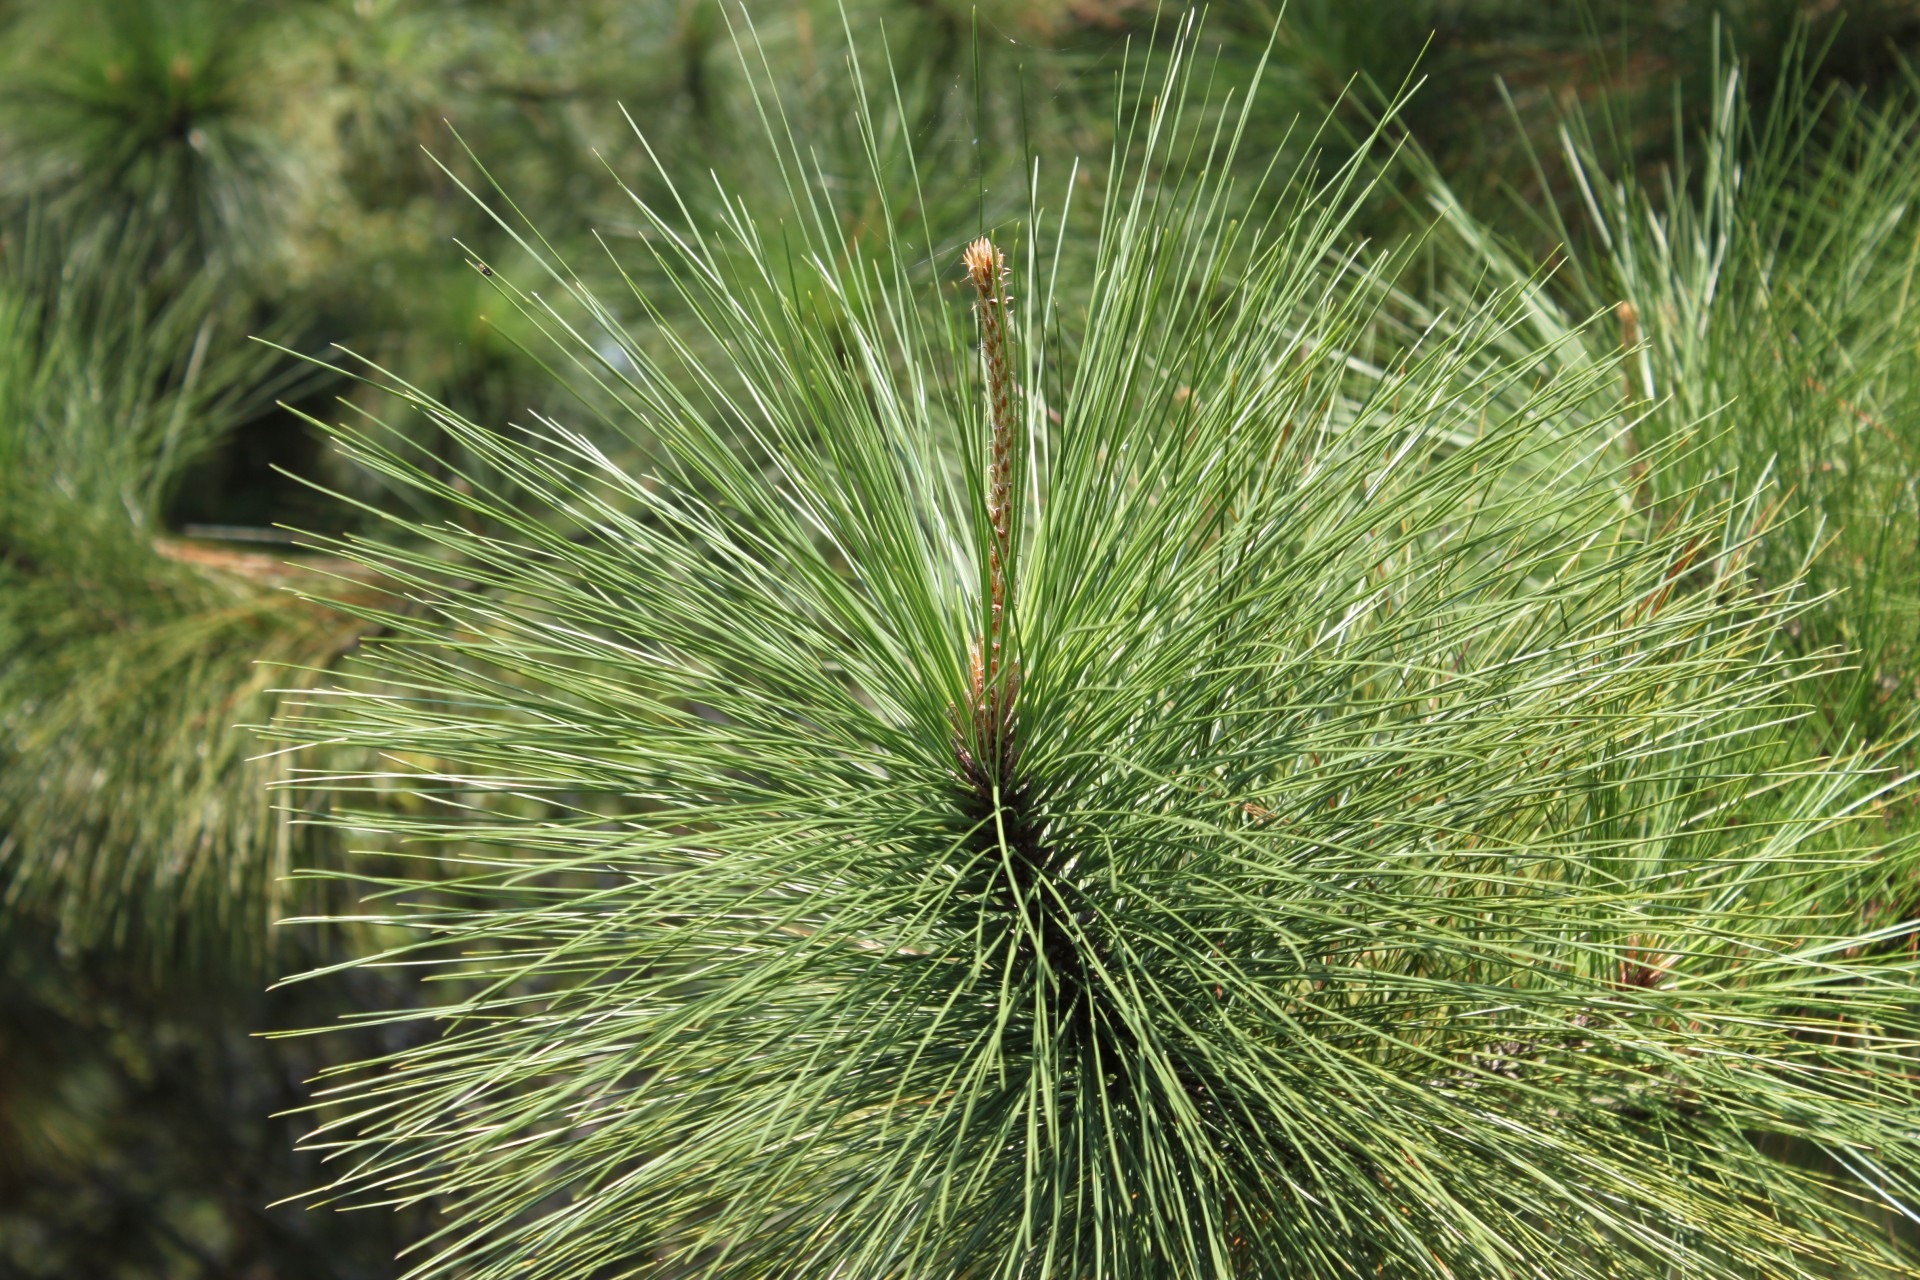
tree, nature, grass, branch, plant, lawn, leaf, flower, pine, green, botany, flora, pine tree, close up, needles, macro photography, pine needles, flowering plant, pine branch, grass family, plant stem, woody plant, land plant, thorns spines and prickles, arecales